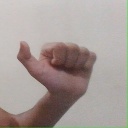
अक्षर: त